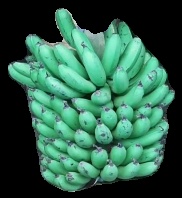
Variety: pachbale
Grade: grade1